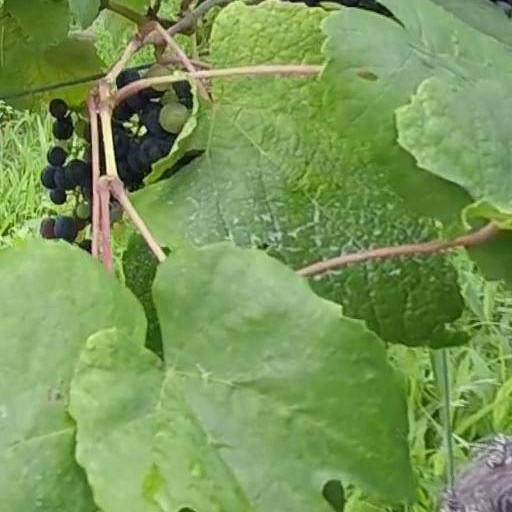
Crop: grape